Kingdom of Israel (Samaria)

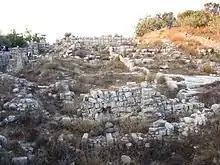
Ruins of the royal palace of the Omiride dynasty in the city of Samaria, which was the capital of Israel from 880 BCE to 720 BCE.

According to Israel Finkelstein, Shoshenq I's campaign in the second half of the 10th century BCE caused the collapse of the early polity of Gibeon in central highlands, and made possible the beginning of the Northern Kingdom, with its capital at Shechem, around 931 BCE. Israel was consolidated as a kingdom in the first half of 9th century BCE, with its capital at Tirzah first, and next at the city of Samaria from 880 BCE. The existence of this Israelite state in the north is documented in 9th century BCE inscriptions. The earliest mention is from the Kurkh stela of c. 853 BCE, when Shalmaneser III mentions "Ahab the Israelite", plus the denominative for "land", and his ten thousand troops. This kingdom would have included parts of the lowlands (the Shephelah), the Jezreel plain, lower Galilee and parts of the Transjordan.